Handyman

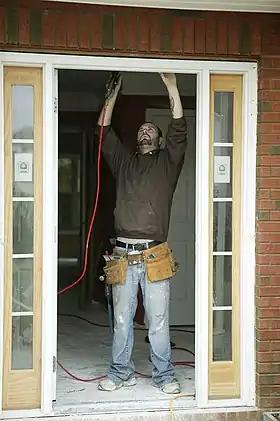
A handyman working on a door frame

A handyman, also known as a fixer, handyperson or handyworker, maintenance worker, maintenance man, repairman, repair worker, or repair technician, is a person who is knowledgeable in skills such as basic carpentry, plumbing, minor electrical wiring and property maintenance. They can perform a wide range of repairs, typically for keeping buildings, shops or equipment around the home in good condition. These tasks include trade skills, repair work, maintenance work, are both interior and exterior, and are sometimes described as "side work", "odd jobs" or "fix-up tasks". Specifically, these jobs could be light plumbing jobs such as fixing a leaky toilet or light electric jobs such as changing a light fixture or bulb.